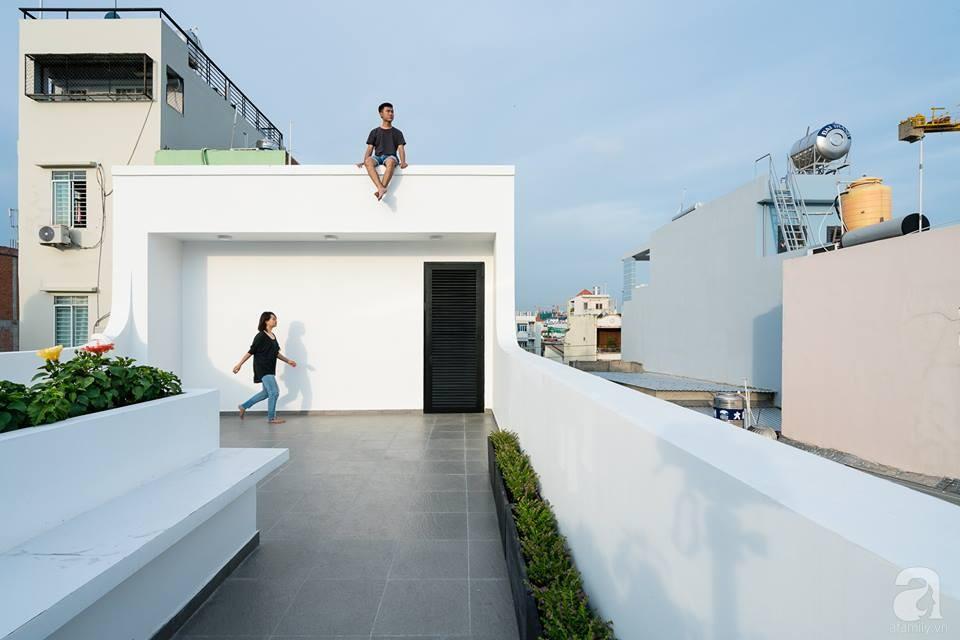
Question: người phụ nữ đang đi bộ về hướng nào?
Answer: người phụ nữ đang đi bộ đến cánh cửa